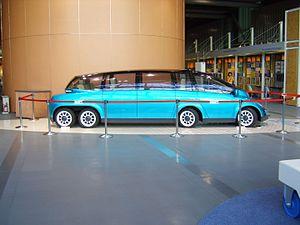
Le musée national des sciences émergentes et de l'innovation, connu simplement sous le nom Miraikan, est un musée créé par la Japan Science and Technology Agency. Il est situé dans un nouveau bâtiment construit à cet effet dans le district d'Odaiba à Tokyo.